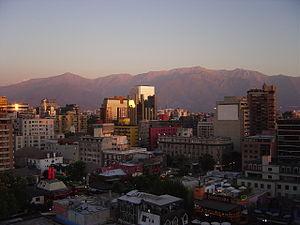
Cet article dresse une liste des villes classées par ordre de population.